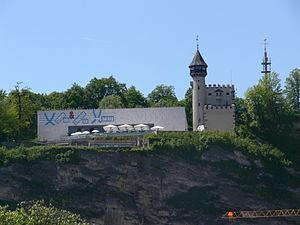
Le Museum der Moderne Salzburg est un ensemble de deux musées d'art situés à Salzbourg, en Autriche, le Rupertinum, qui a ouvert ses portes en 1983 dans la vieille ville, présente les nouveaux concepts artistiques et le musée sur le Mönchsberg, inauguré en 2004, expose l'art moderne dans un décor contemporain.